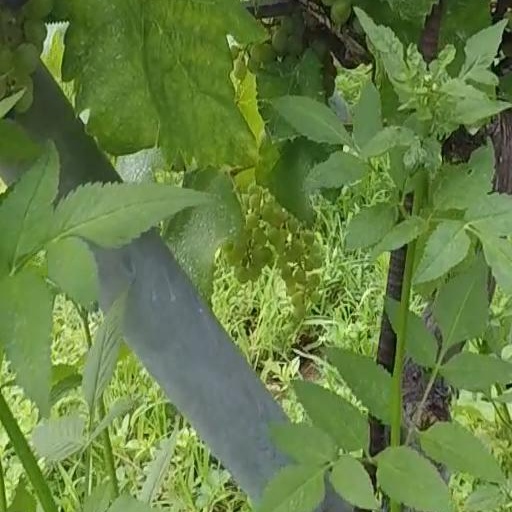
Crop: grape